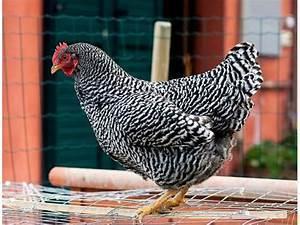
chicken